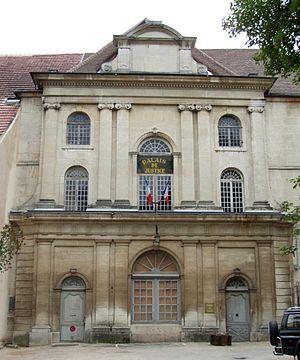
Palais de Justice, Dole, Jura, FRANCE
Dole est une commune française, siège de la communauté d'agglomération du Grand Dole. Elle se situe dans le département du Jura, en région Bourgogne-Franche-Comté. Dole fait partie de la région culturelle et historique de Franche-Comté, dont elle a été la capitale jusqu'en 1676.
Le couvent des Cordeliers de Dole est un ancien couvent franciscain, érigé à partir de 1392, reconstruit en 1572, et restauré vers 1720, à Dole, dans les actuels département du Jura et région Franche-Comté. Il abritait jusqu'en 2017 le palais de Justice de Dole. L'édifice fait l'objet de plusieurs inscriptions et classement au titre des monuments historiques, depuis 1913.
Cet article recense les monuments historiques français classés en 1913.
Cet article recense les monuments historiques français classés en 1914.